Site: brandenburg
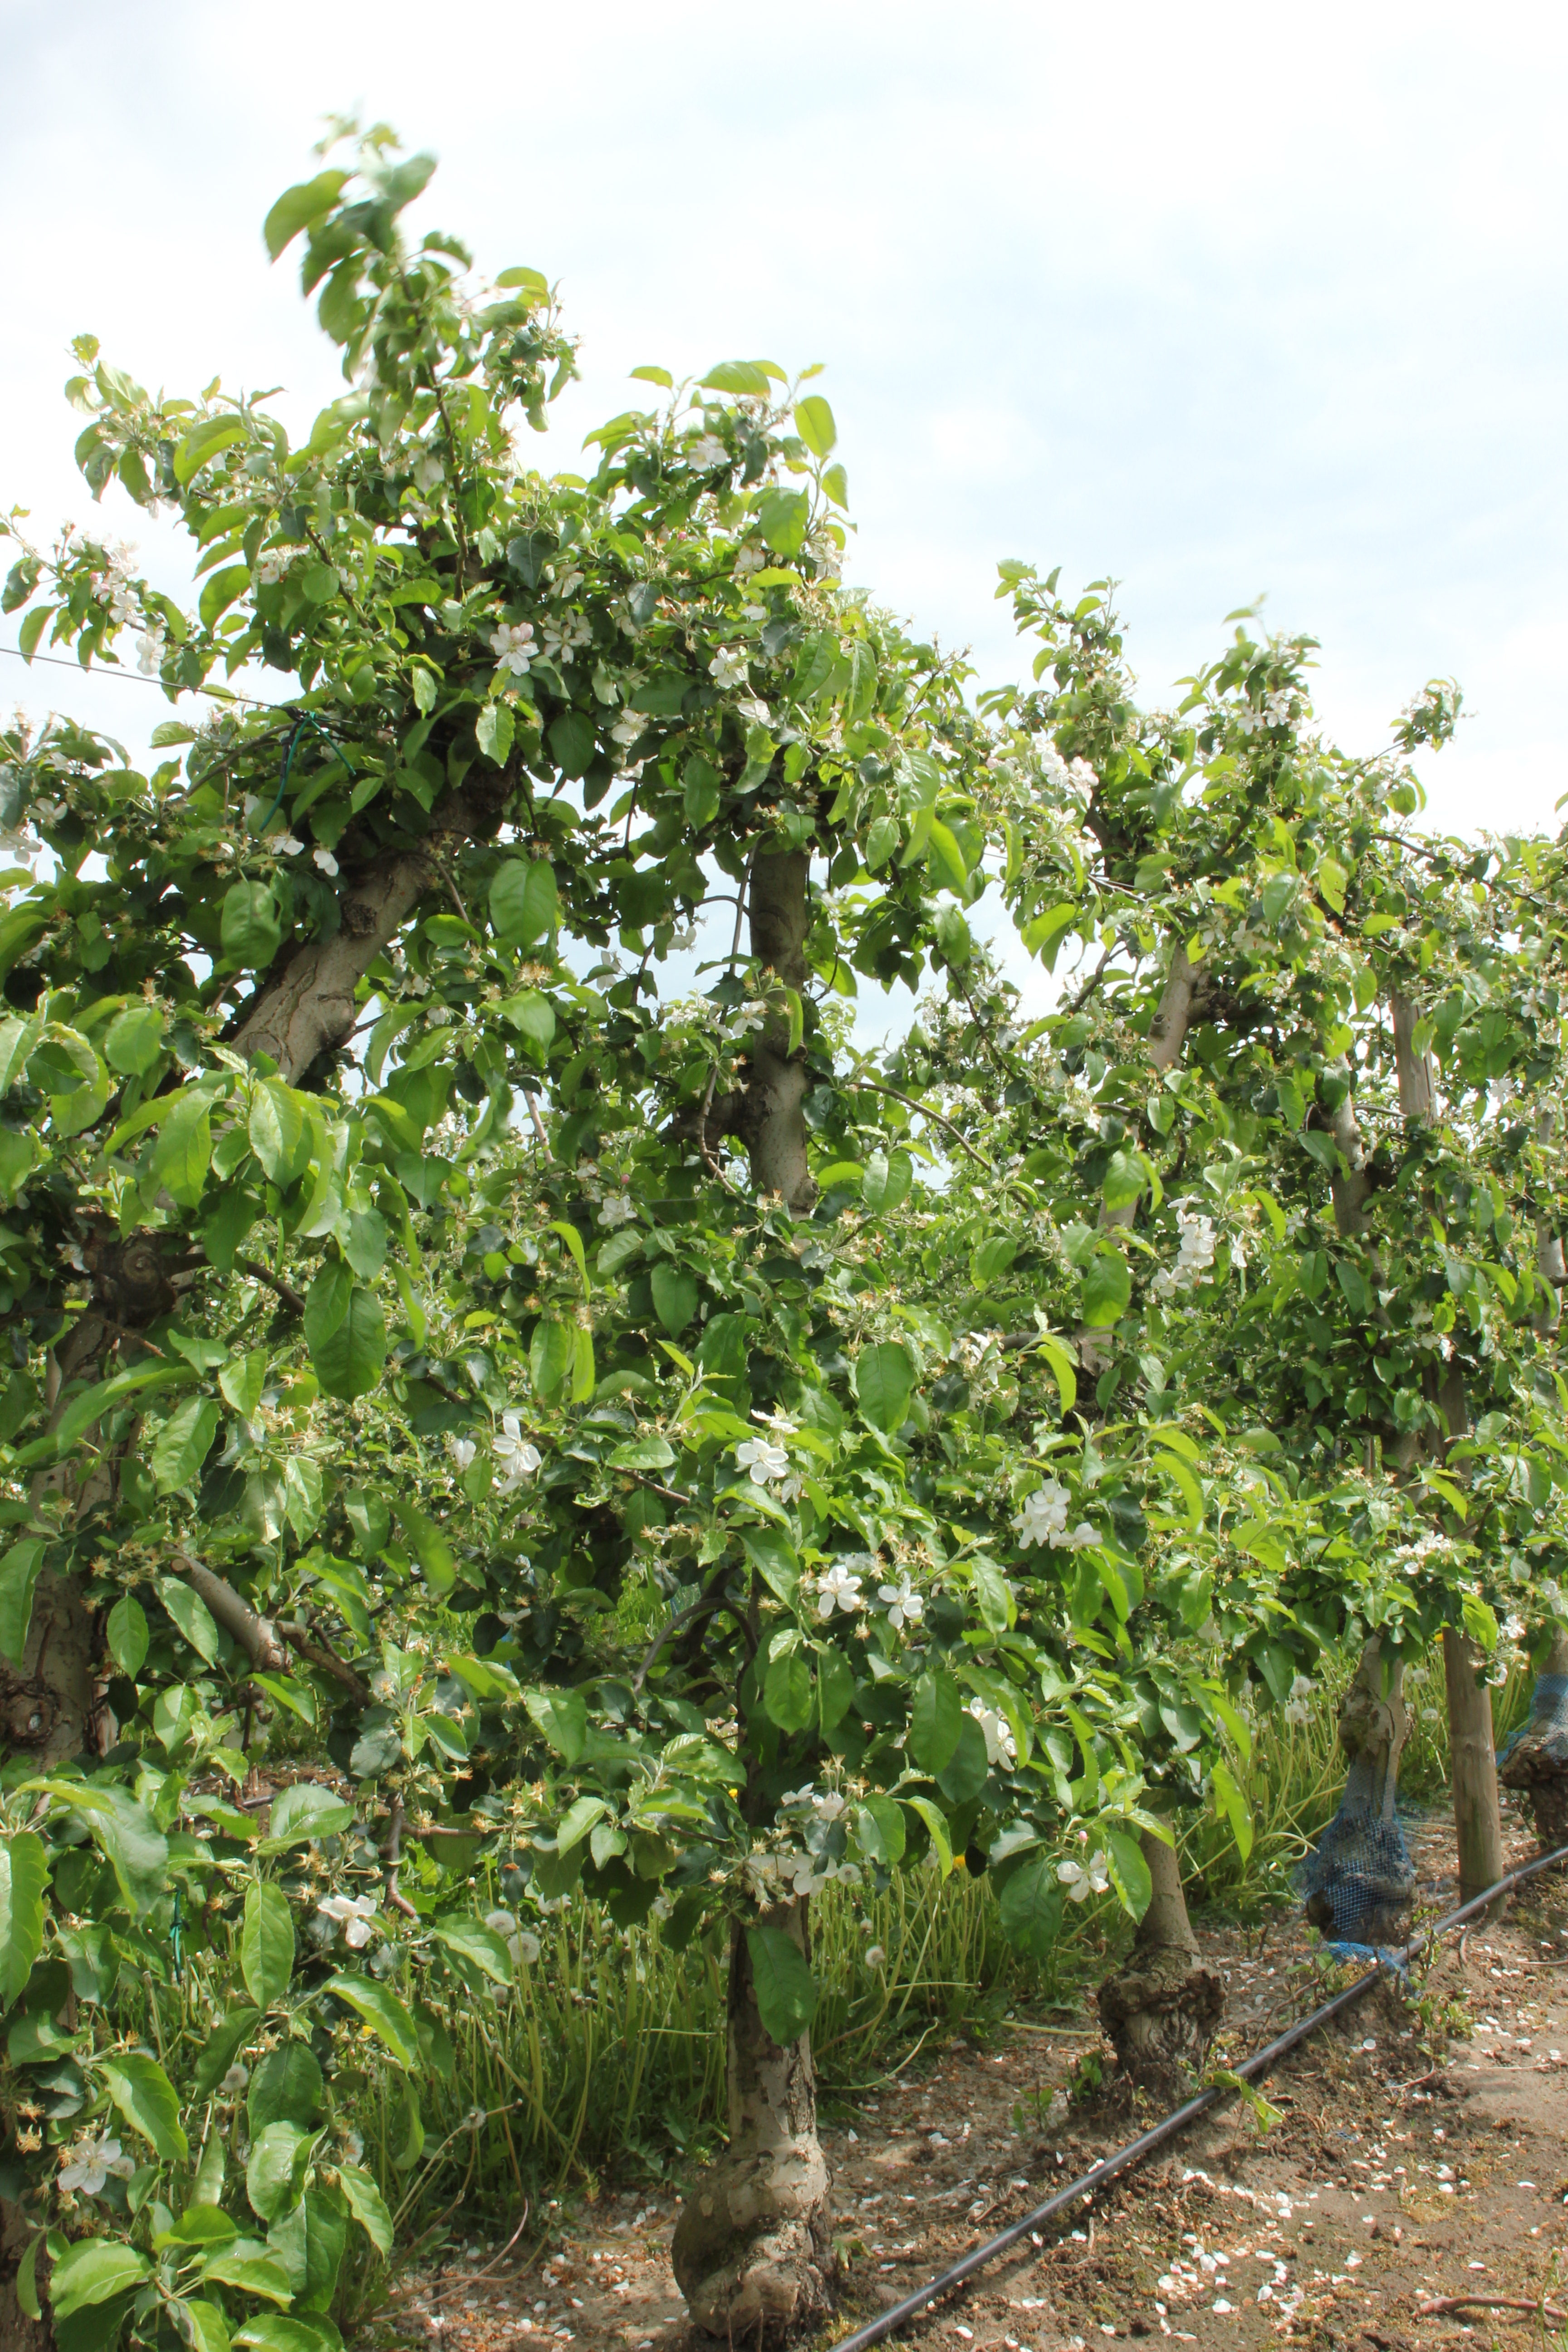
Growth stage (BBCH 67): Flowering